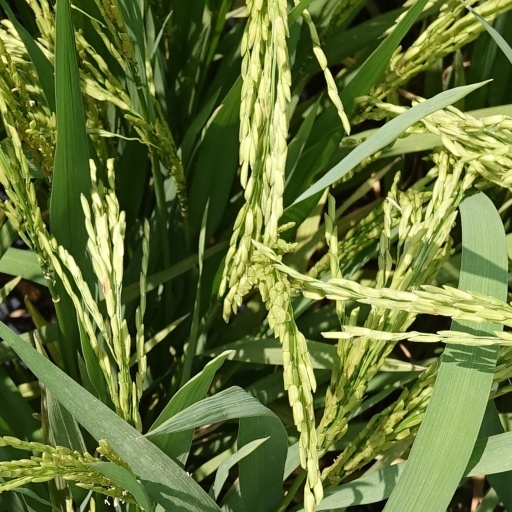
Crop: rice